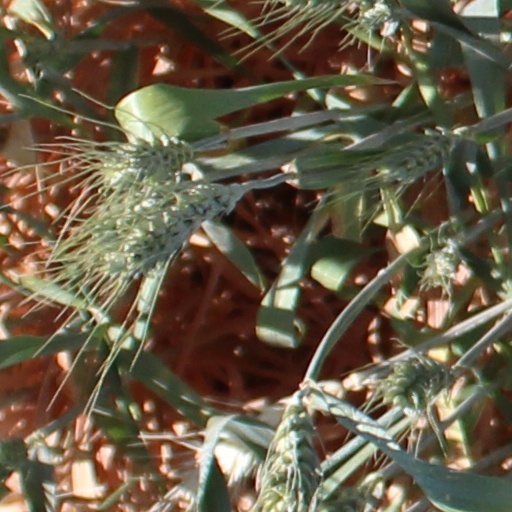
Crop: wheat